Bredo Henrik von Munthe af Morgenstierne Sr.

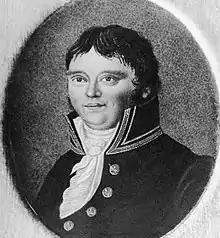
Bredo Henrik Portrait

Bredo Henrik von Munthe af Morgenstierne (27 September 1774 – 3 June 1835) was a Danish-Norwegian jurist who served as the first Attorney General of Norway from 1816 to 1820. He belonged to a Danish and Norwegian noble family.